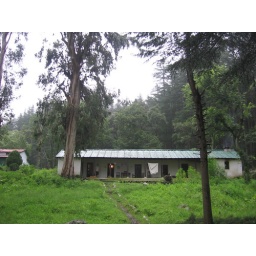
our guest house surrounded by mystical forest